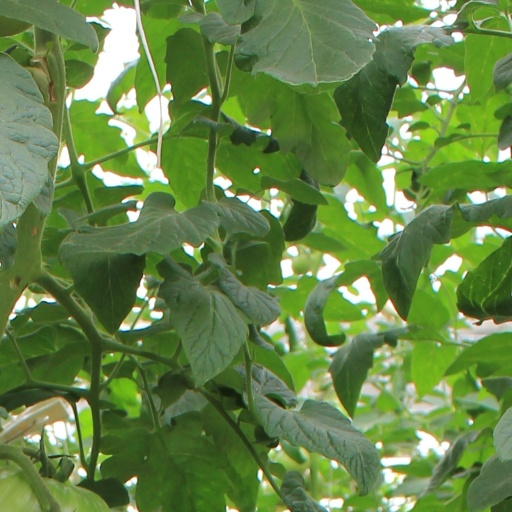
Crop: tomato